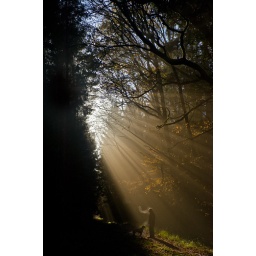
A man looks lovingly at his dog in a misty forest